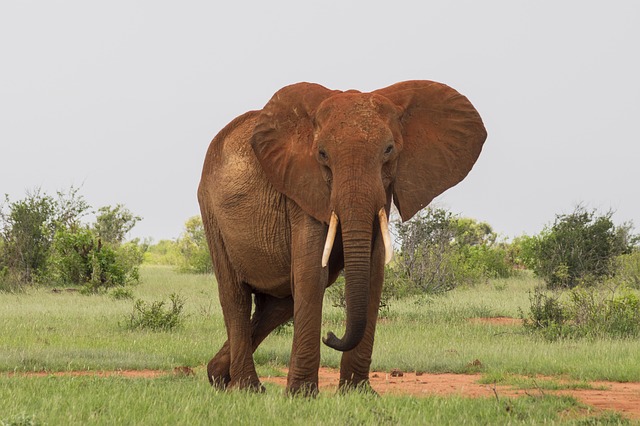
Label: elefante